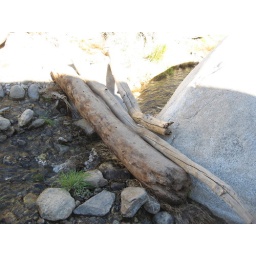
The second foot bridge over rushing water - Borrego Palm Canyon trail - Jan 2011